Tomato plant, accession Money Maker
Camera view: tilt-top (135 deg); turntable rotation: 300 degrees
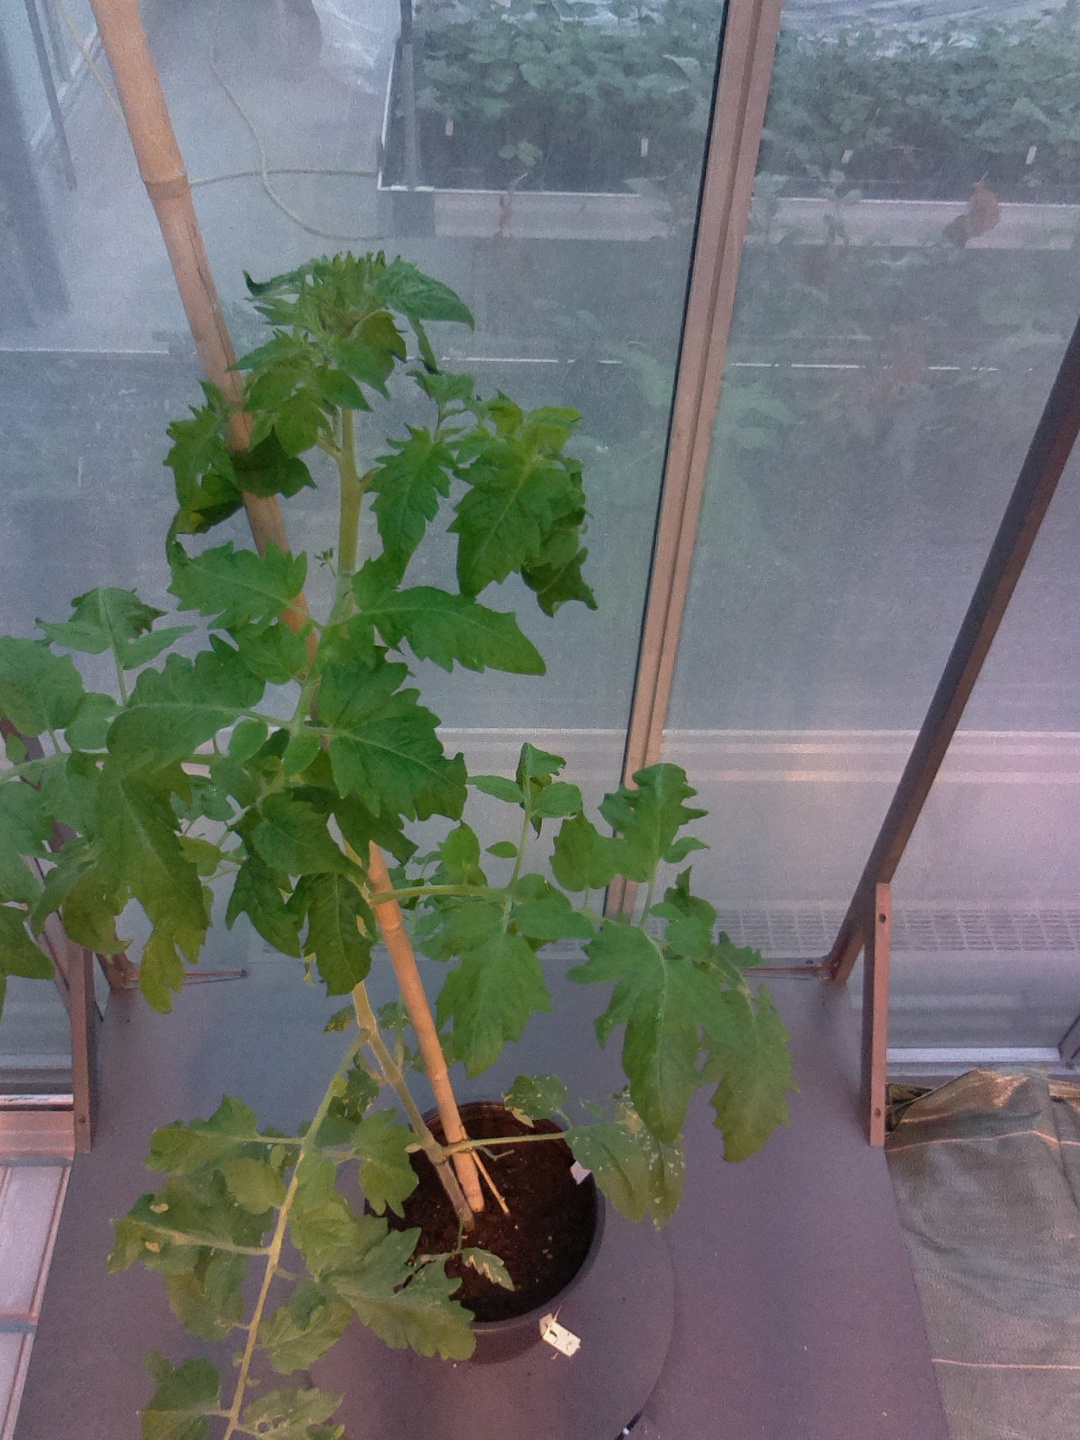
BBCH growth stage 20: First Side shoot start formed